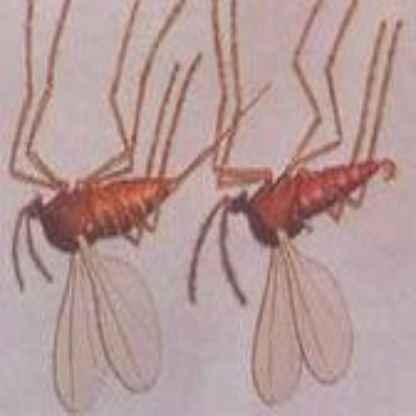
Nhãn: Sâu năn ( Muỗi hành )(Rice Gall Midge)